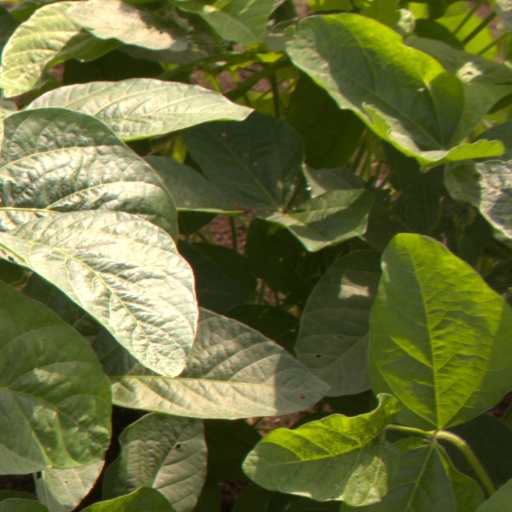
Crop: soybean